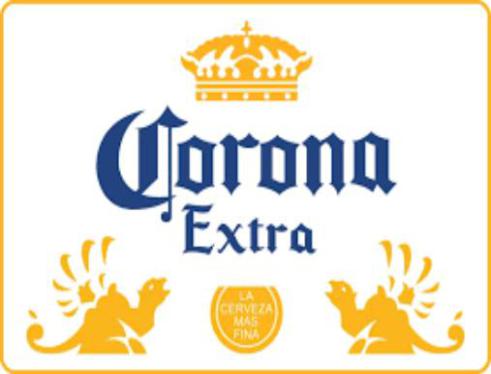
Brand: la corona
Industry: Others